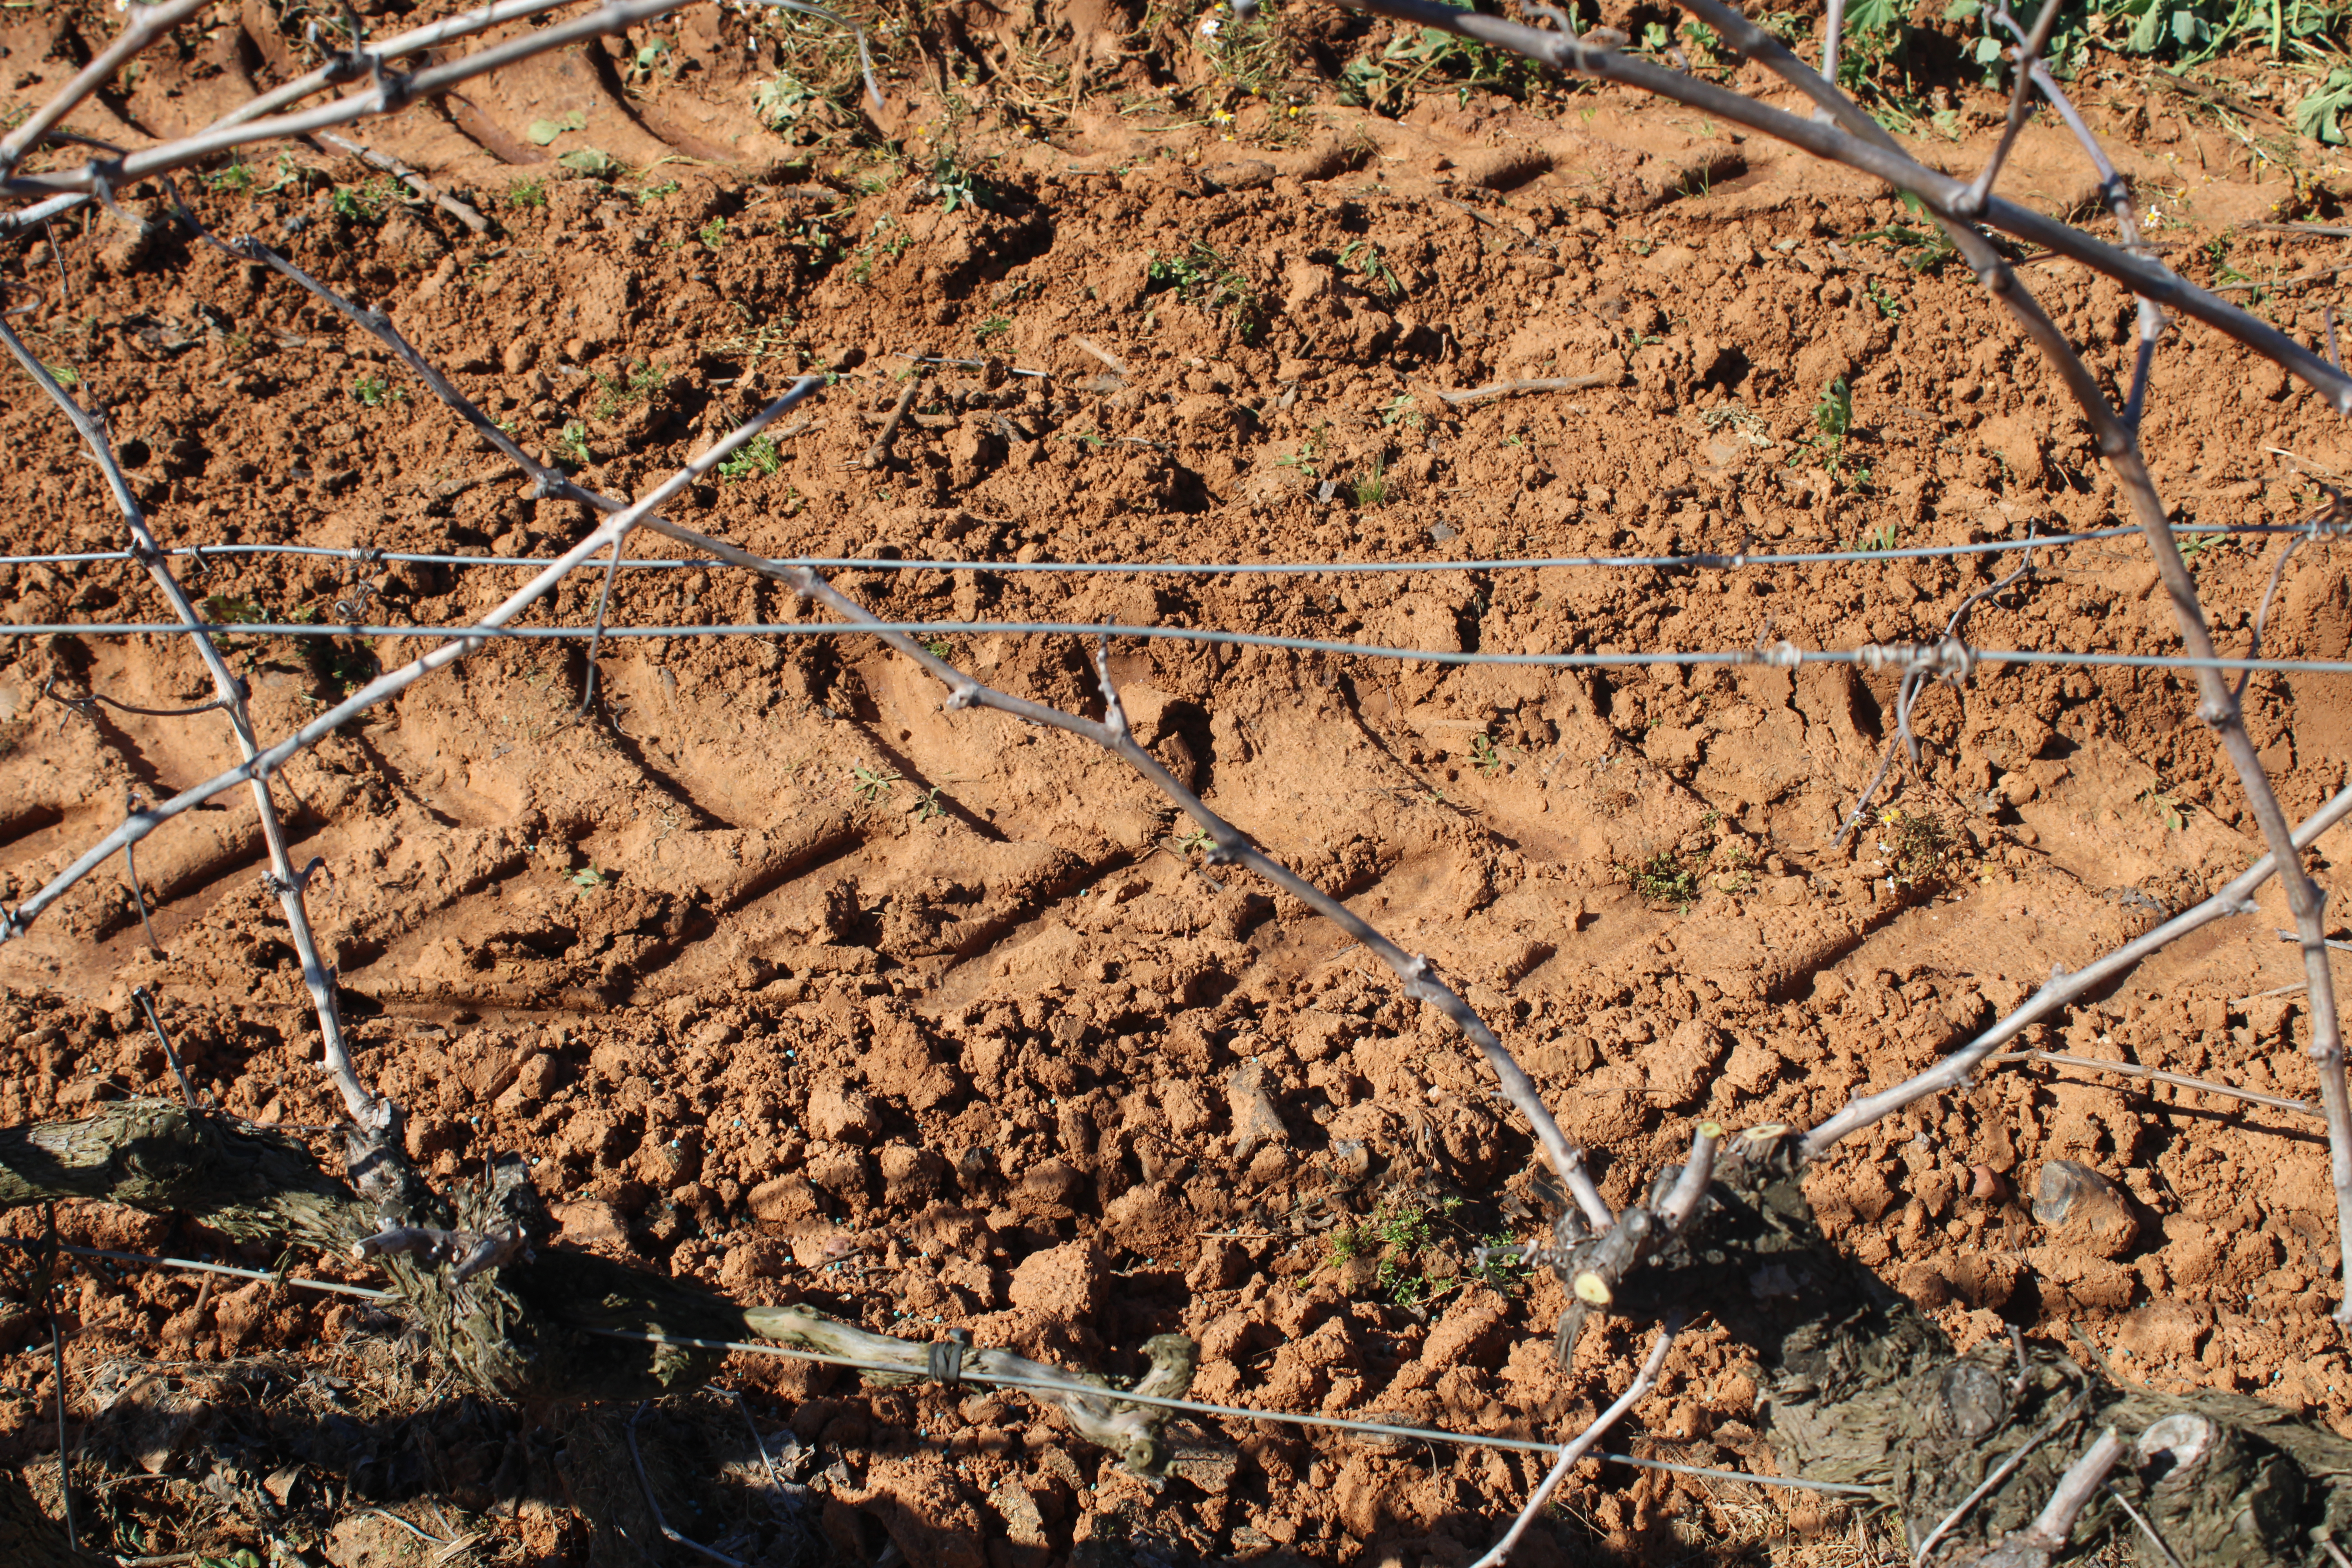
Unpruned shoots: 5
Pruned shoots: 3
Trunks: 2